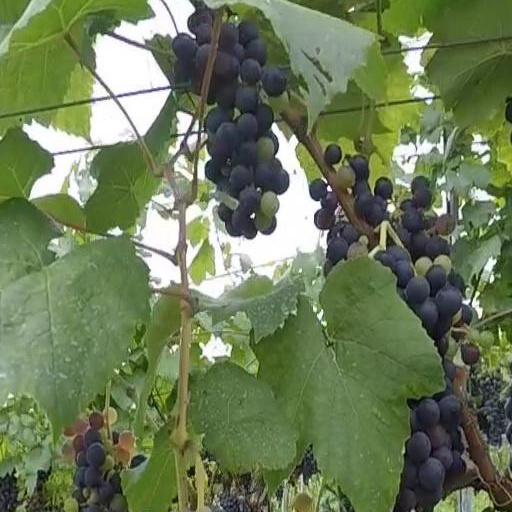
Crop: grape